Procuratorial coinage of Roman Judaea

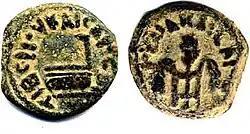
Coin of Pontius Pilate from 29 AD depicting a Roman simpulum and ears of barley

Valerius Gratus was Prefect of Judaea under the Emperor Tiberius. Gratus issued several different types of coins in as many years. The symbols represented on his coins included palm branches, lilies, cornucopia, grape leaves and amphorae. His coins showed Caesar's title within a wreath, and the Emperor's name 'TIB' or his mother, Julia (IOYLIA), and the year of his reign above two cornucopiae.